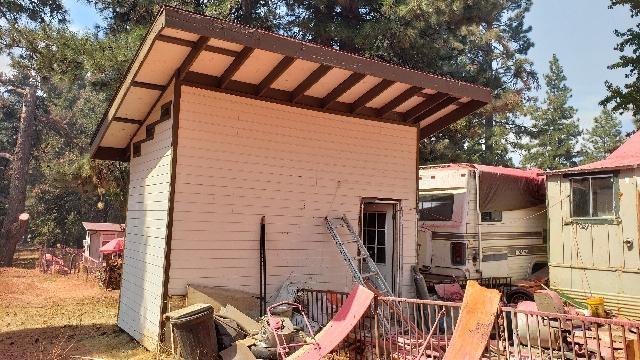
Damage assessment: no_damage